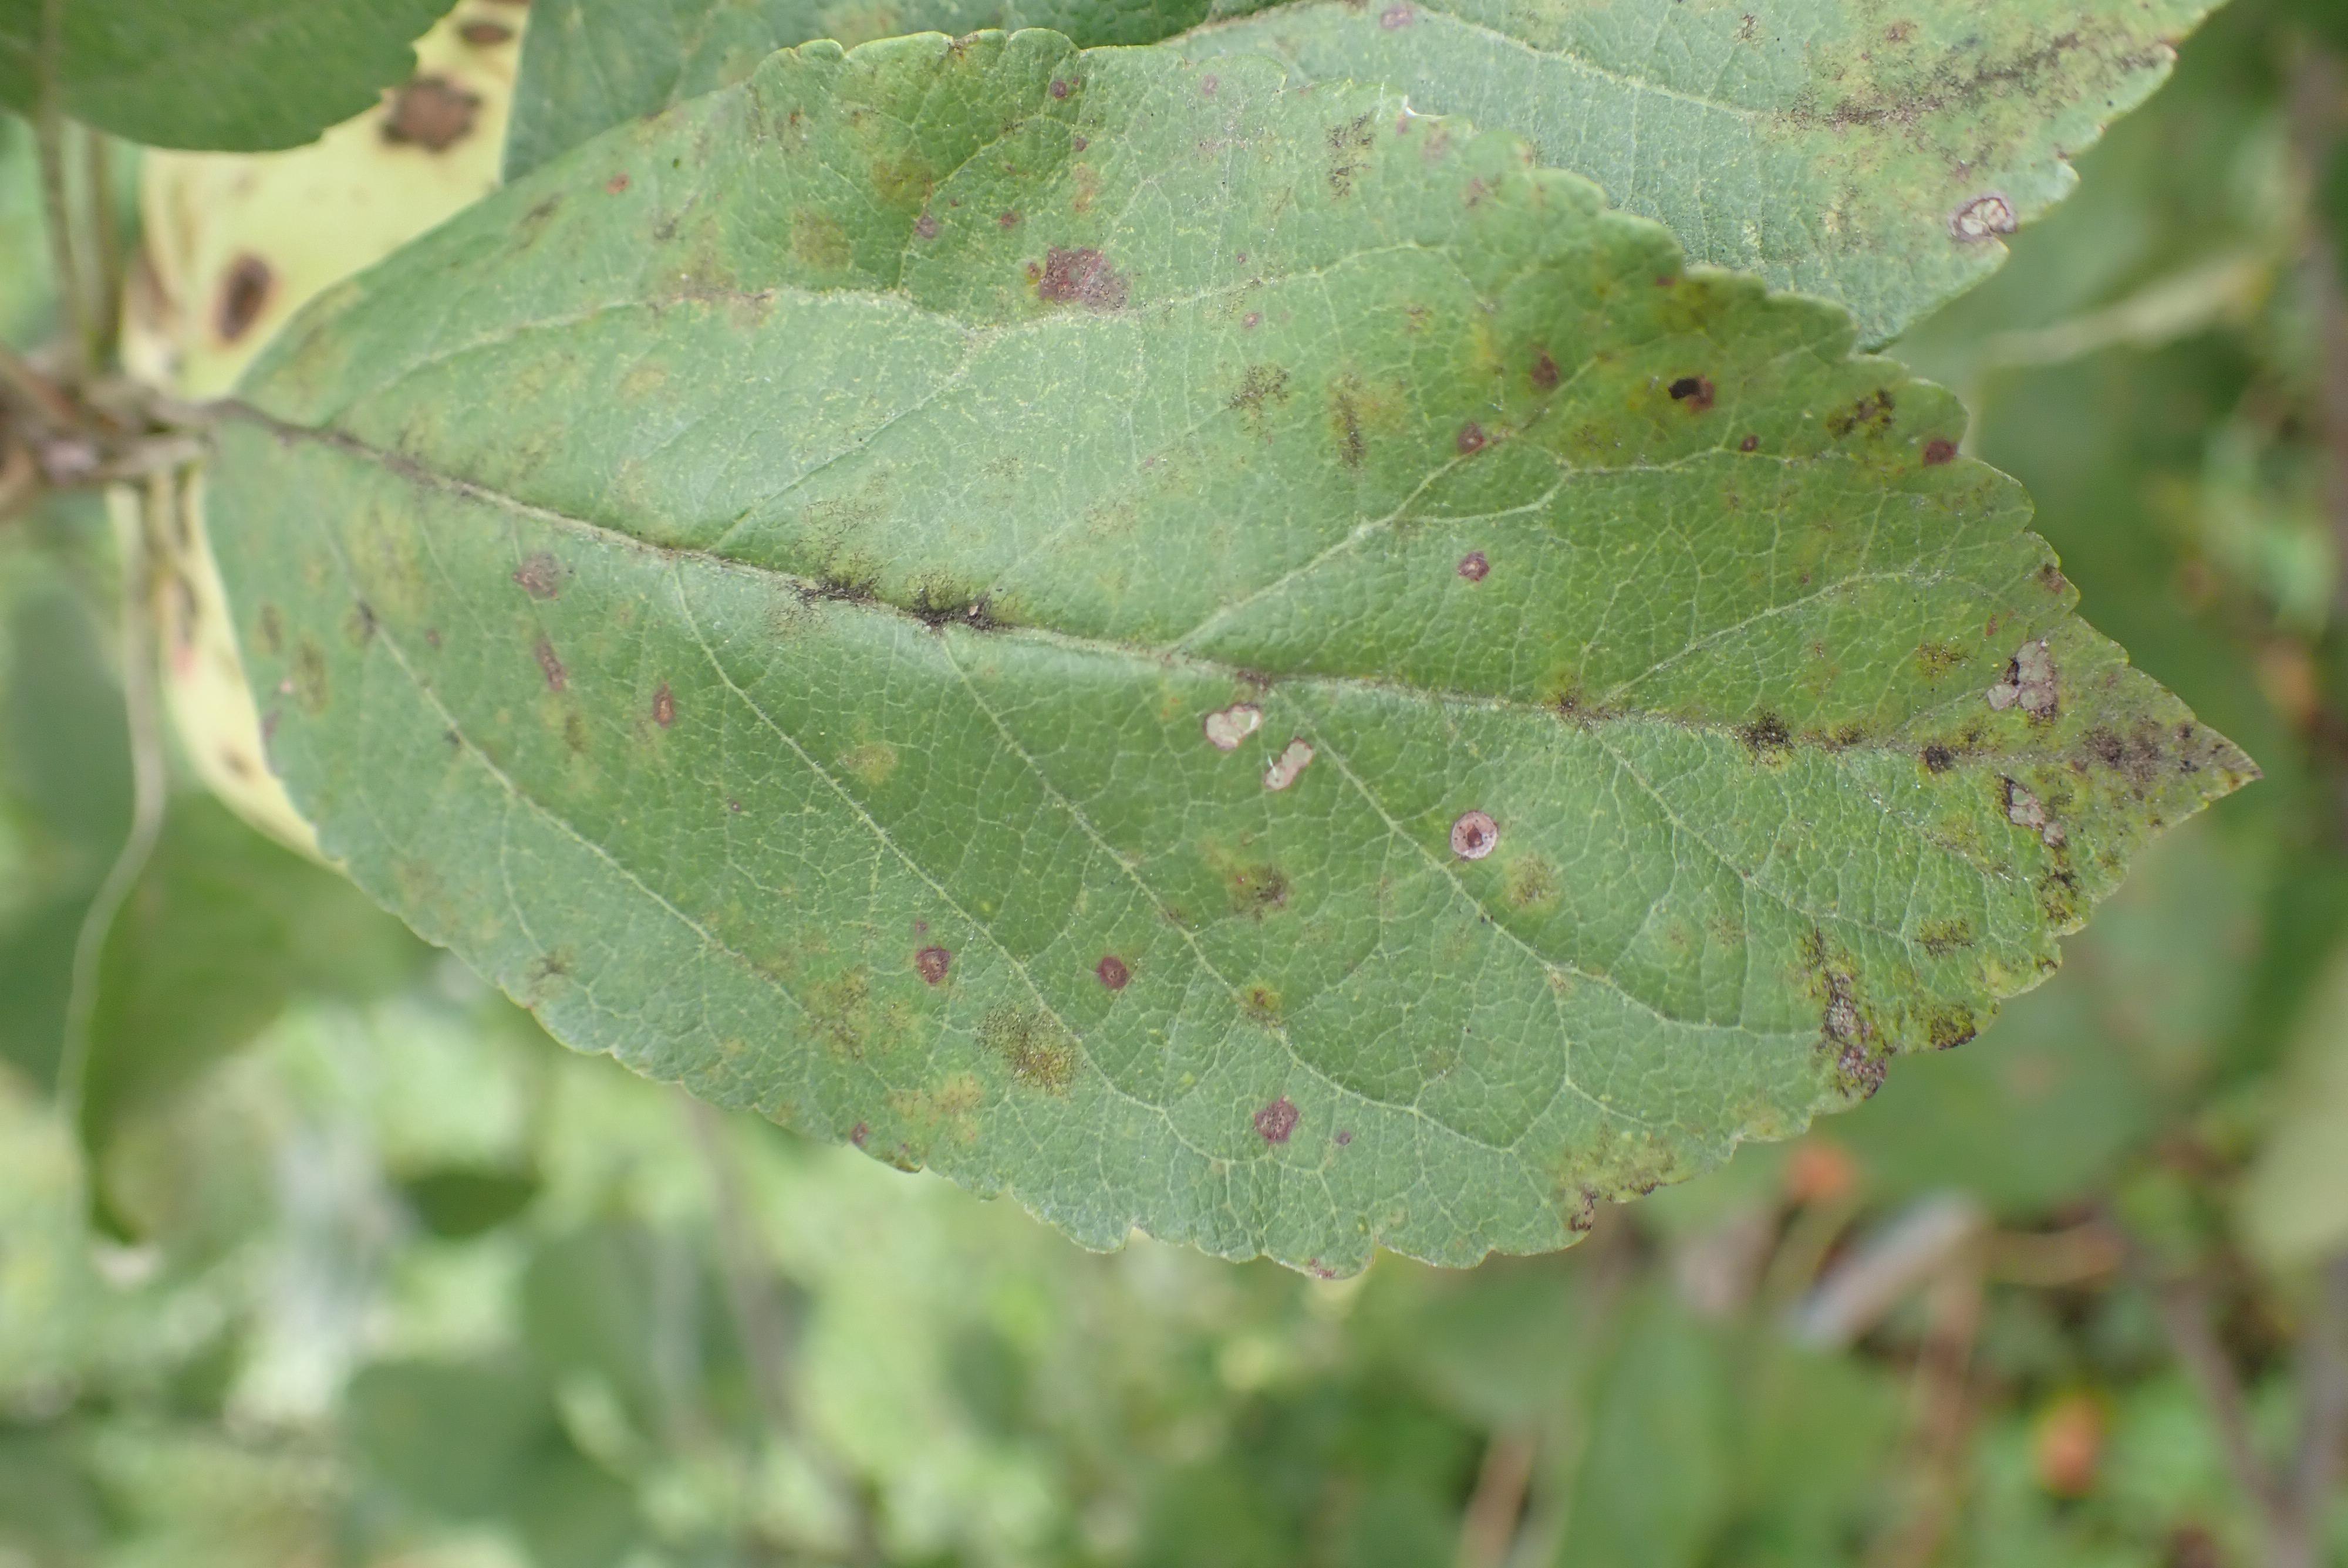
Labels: complex